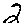
Label: 2